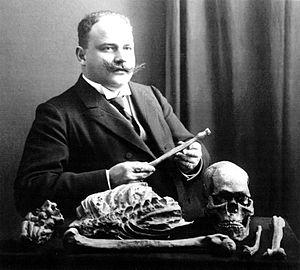
Otto Hauser, né le 12 avril 1874 à Wädenswil et mort le 14 juin 1932 à Berlin, est un archéologue, préhistorien et marchand d'art suisse. Il est le découvreur de sites paléolithiques renommés en Dordogne, où il a mené des fouilles de 1906 à 1914. Il a publié plusieurs ouvrages de vulgarisation scientifique sur la Préhistoire.
Combe-Capelle est un ensemble de gisements préhistoriques situé dans la vallée de la Couze sur la commune de Saint-Avit-Sénieur dans le département de la Dordogne. Découvert en 1885, il est connu pour la mise au jour en 1909 d'un squelette humain dénommé l'« Homme de Combe-Capelle ». Ce site paléolithique et mésolithique fait toujours objet de fouilles et, en 2011, la découverte d'un lissoir néandertalien a renouvelé l'intérêt pour le site.